UC Sampdoria

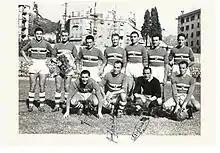
Sampdoria in the late 1940s

Andrea Doria did not join the first Italian Football Championship organised by the Italian Federation of Football (FIF) and played on 8 May 1898. Instead, they played in the football tournament organised by the Italian Federation of Ginnastica. The first ancestor of Sampdoria to play in the Italian Football Championship was Sampierdarenese, who joined the third edition in 1900 for their only appearance before World War One.